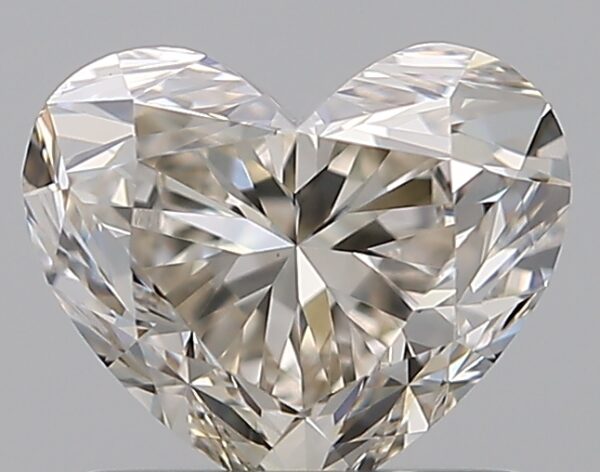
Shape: heart
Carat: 1.01
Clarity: SI1
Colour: J
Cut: VG
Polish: EX
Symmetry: VG
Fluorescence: N
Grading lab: GIA
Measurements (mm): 5.73 x 6.79 x 4.18